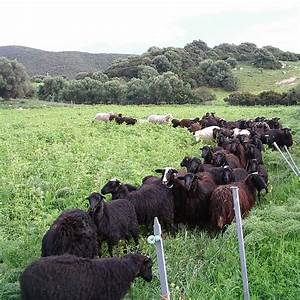
Label: sheep